Jan van Gilse

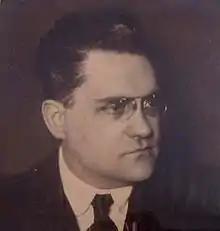
Jan van Gilse

Jan Pieter Hendrik van Gilse (11 May 1881 – 8 September 1944) was a Dutch composer and conductor. Among his works are five symphonies and the Dutch-language opera "Thijl".